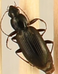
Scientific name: Agonum punctiforme
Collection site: Smithsonian Environmental Research Center NEON (SERC), plot SERC_007